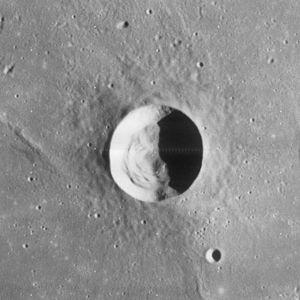
Galilaei est un cratère lunaire situé sur la face visible de la Lune à l'ouest de l'Oceanus Procellarum. Il se trouve juste au nord-ouest du cratère Reiner et au nord-est du cratère Cavalerius. Au nord-est du cratère, se distingue le méandre d'une faille nommée Rima Galilaei. Au sud-est on aperçoit distinctement l'insolite formation lunaire Reiner Gamma, une structure rayonnée à l'albédo lumineux. Le cratère Galilaei a un albédo plus clair que son environnement immédiat. Son contours est bas avec de nombreux débris de ses parois. Le centre du cratère est légèrement surélevé.